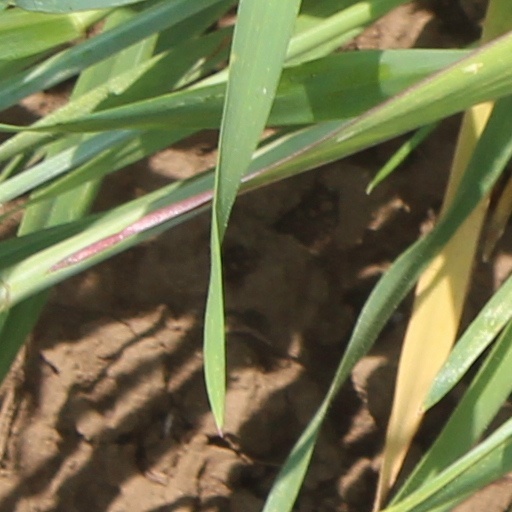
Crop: wheat